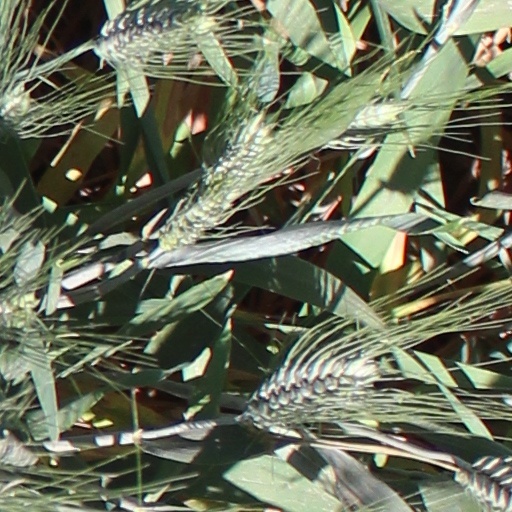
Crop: wheat